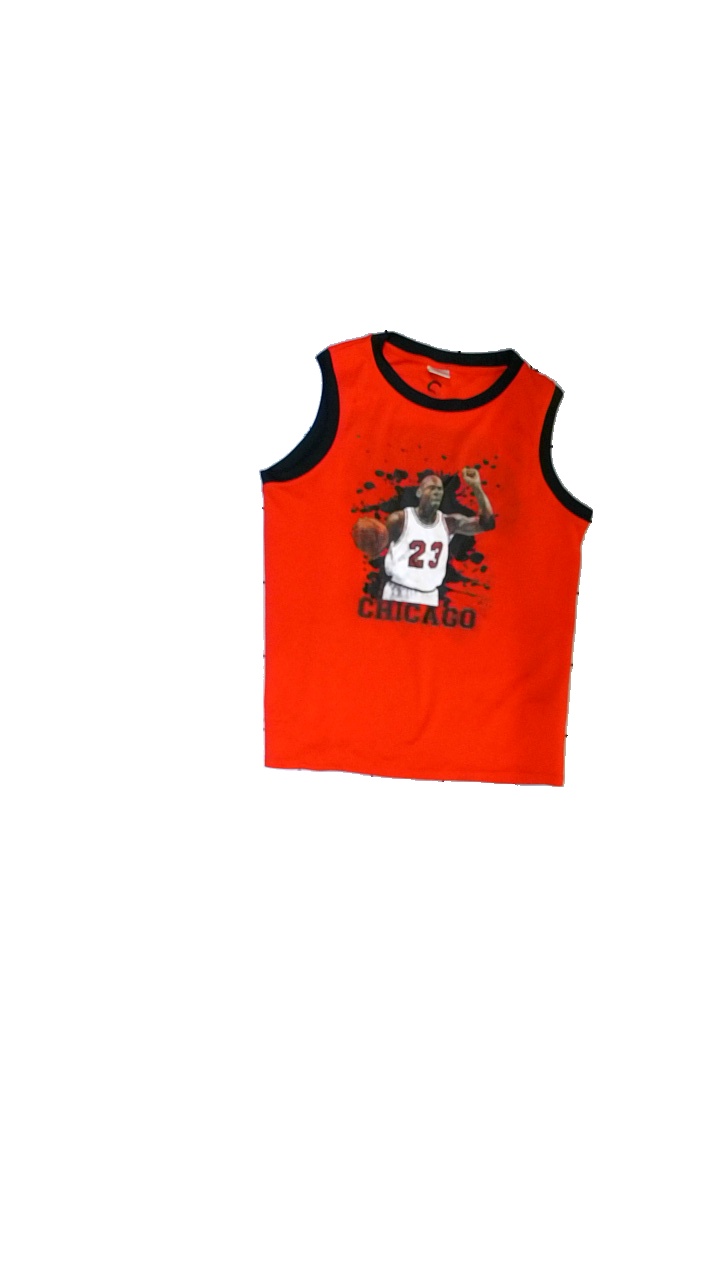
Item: Tank Top (Children)
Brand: Cubus
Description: Tränings linne med tryck
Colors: Red, Black, White, Orange
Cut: C-collar
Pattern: Other
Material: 100% polyester
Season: All
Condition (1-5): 3
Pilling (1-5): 5
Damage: smuts fläckar
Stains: Major
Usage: Export
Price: <50